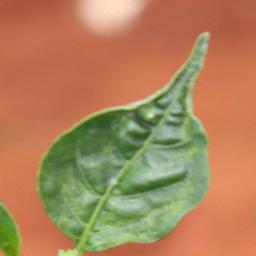
Label: mites_and_trips